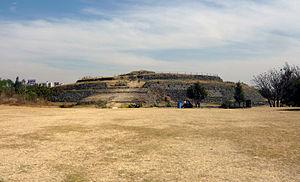
Le préclassique est une des subdivisions chronologiques traditionnellement utilisées depuis la seconde moitié du XXᵉ siècle pour la périodisation de la Mésoamérique.